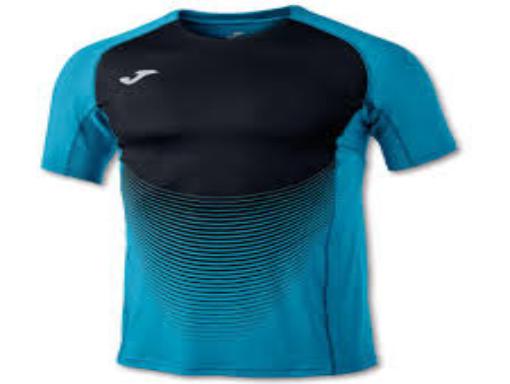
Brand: Joma-2
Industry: Clothes